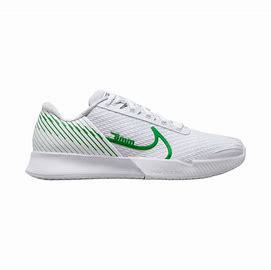
Brand: Nike
Model: Court Air Zoom Vapor Pro 2